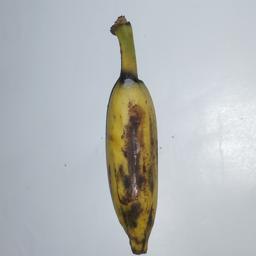
Banana variety: Champa Kola